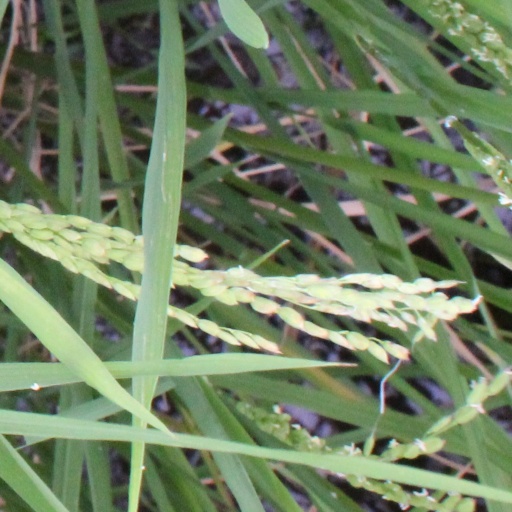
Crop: rice